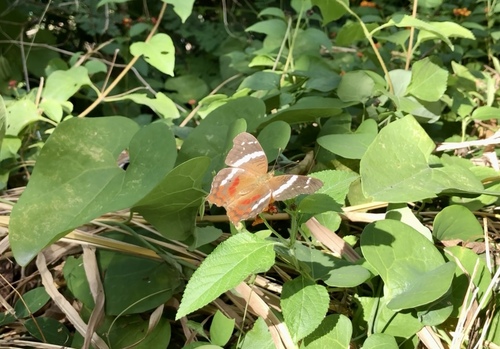
Scientific name: Anartia fatima
Common name: Banded peacock
Family: Nymphalidae
Order: Lepidoptera
Pollinator type: Primary pollinator
Habitat: Open areas and gardens
Geographic range: South America
Conservation status: Least Concern